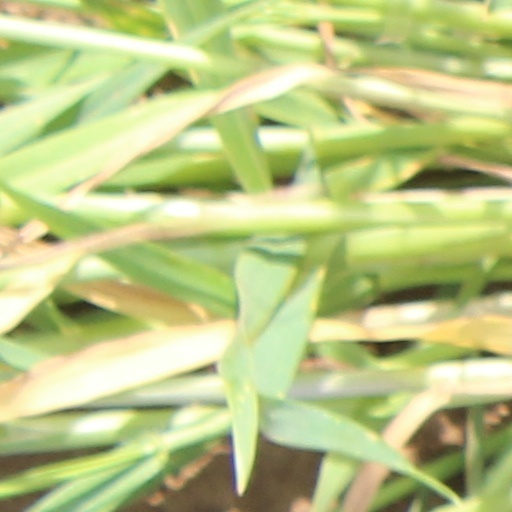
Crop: wheat